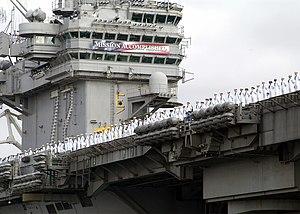
La bannière « Mission accomplie » fait référence au décor d'un discours tenu dans le cadre de la guerre d'Irak le 1ᵉʳ mai 2003 par le président des États-Unis George W. Bush depuis le porte-avions nucléaire USS Abraham Lincoln. Le président y annonça la fin des « opérations de combats majeures » mais précisa que « la guerre contre le terrorisme n'était pas terminée ».
L'USS Abraham Lincoln (CVN-72) est un porte-avions polyvalent américain à propulsion nucléaire, faisant partie de la classe Nimitz. Il est le deuxième porte-avions de la sous-classe Theodore Roosevelt, et fait partie de la flotte des onze porte-avions géants de l'US Navy.